Eddie Rickenbacker

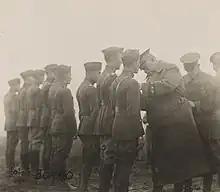
Lieutenant General Hunter Liggett, commander of the U.S. First Army, decorating Captain Eddie Rickenbacker with the DSC at Remicourt, Marne, France, November 10, 1918.

Rickenbacker went to work turning his men "back into a team". He gathered his pilots and exhorted them to stay focused on their mission. Reminding the mechanics that he was one of them, he stressed the crucial importance of their work. Above all, he let them know that he was a "gimper" or "a bird who will stick by you through anything" and "would never ask anybody to do anything that [he] would not do [him] self first or do at the same time." To underscore his point, Rickenbacker took a solo patrol over the line and shot down two enemy planes the next morning. His victories above Billy, France, earned him the Medal of Honor, awarded by President Herbert Hoover in 1931.